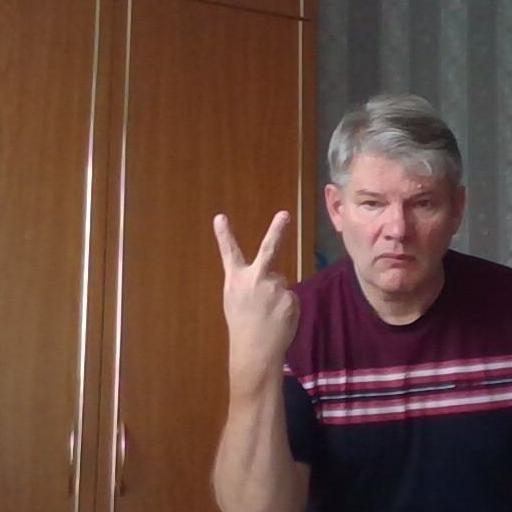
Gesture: peace_inverted